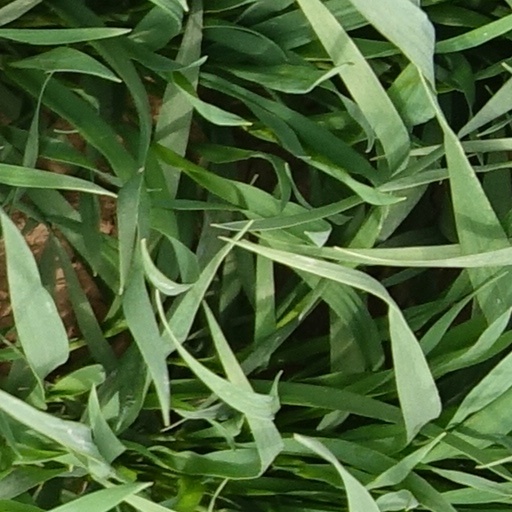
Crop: wheat